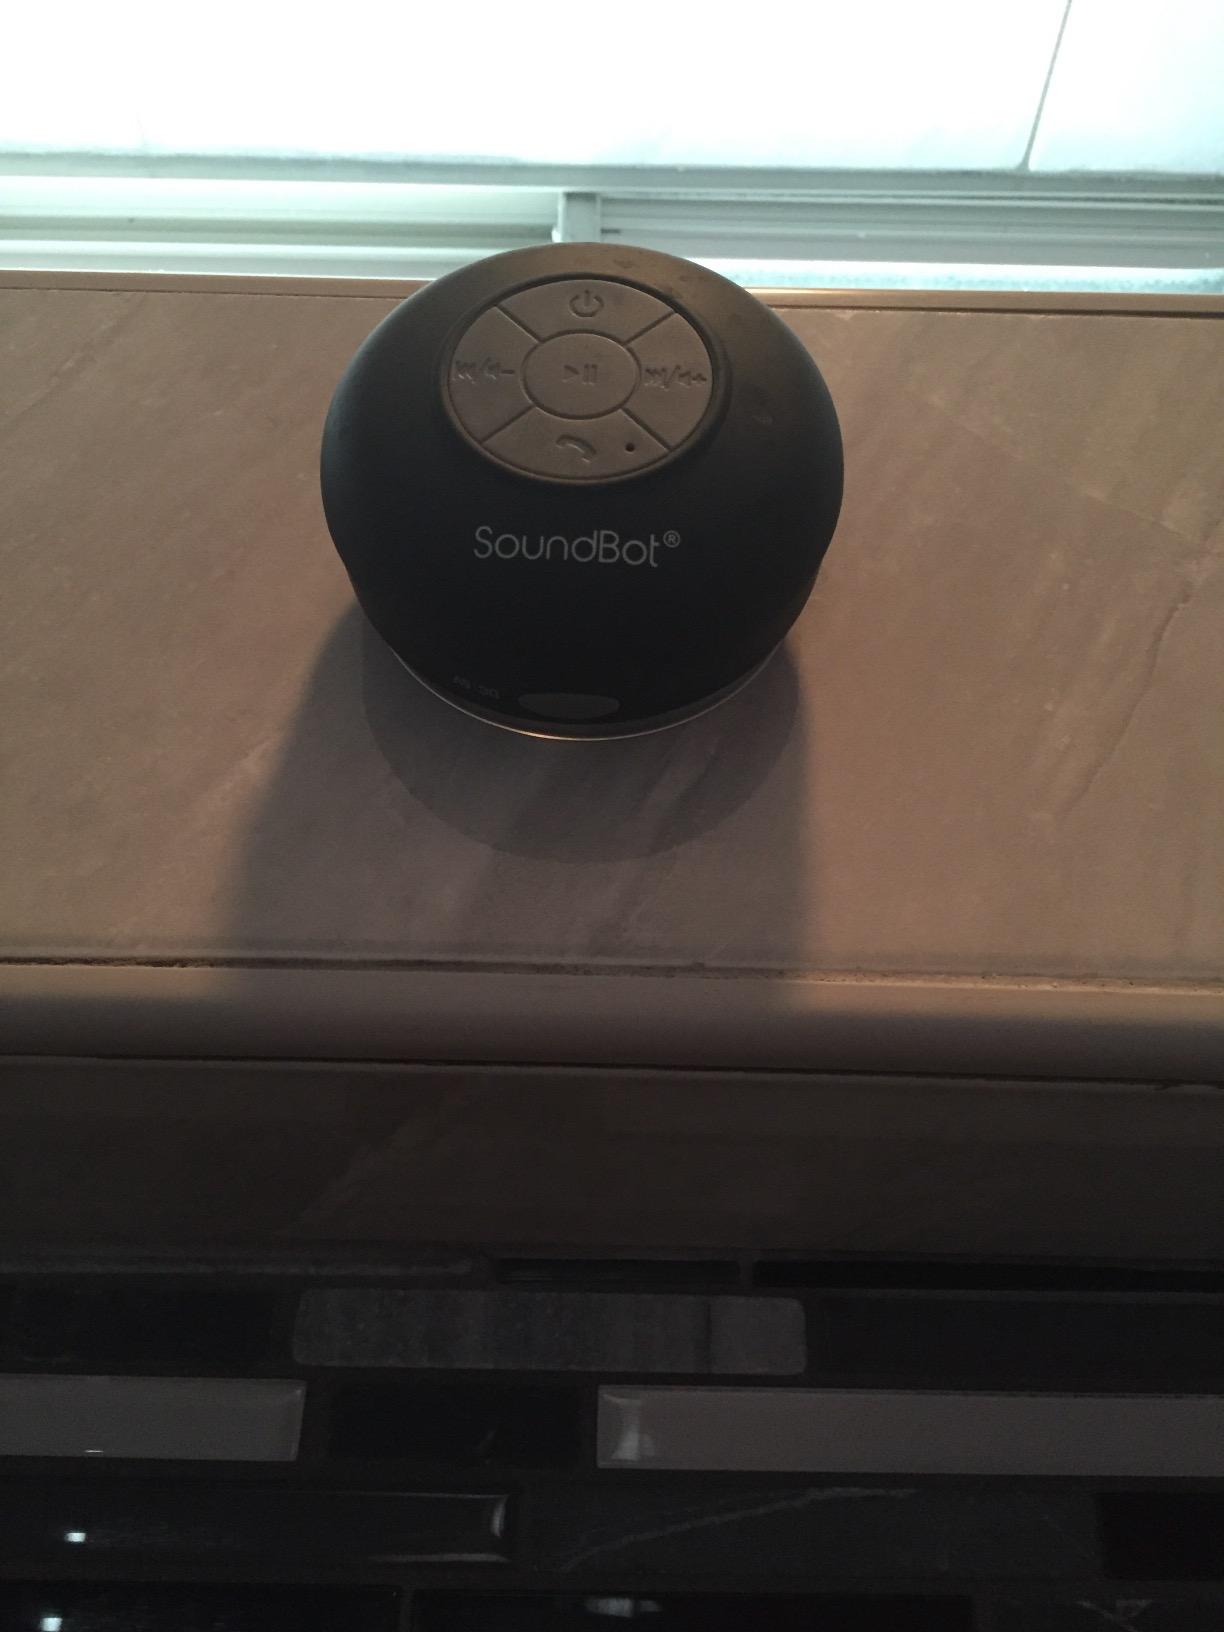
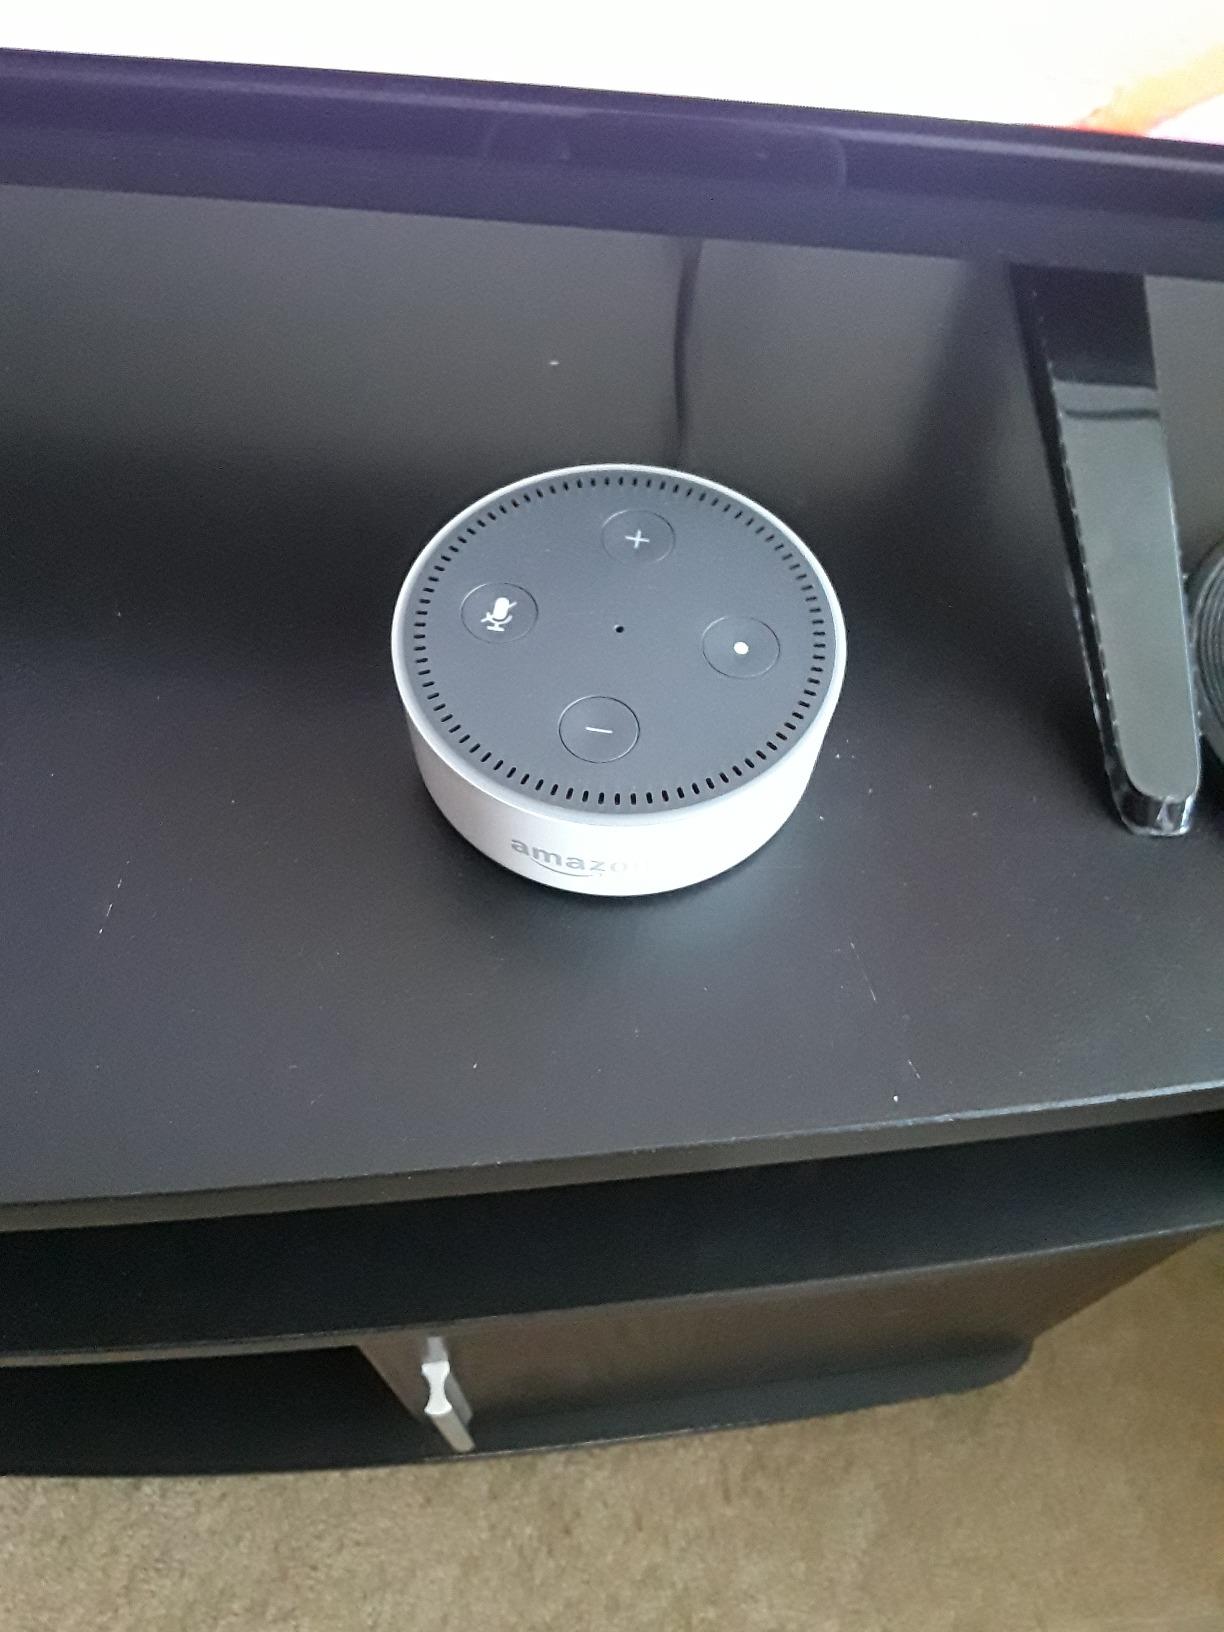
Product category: speaker
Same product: no